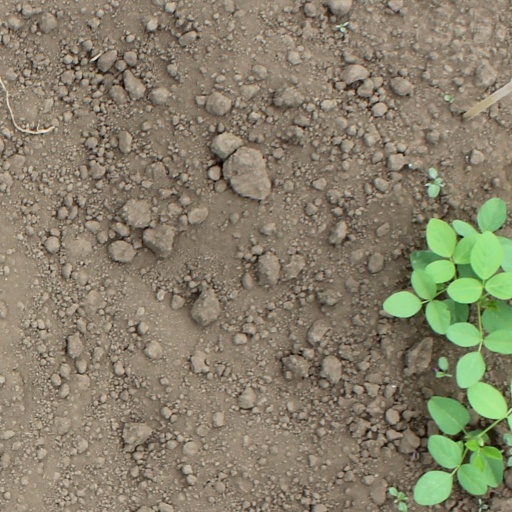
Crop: soybean